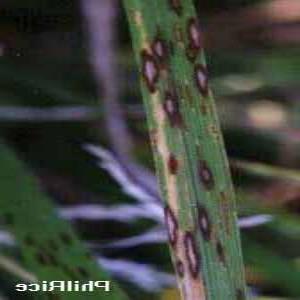
Disease: Blast